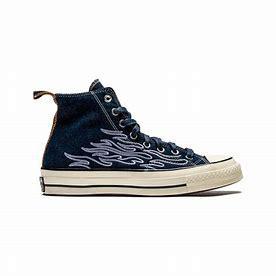
Brand: Converse
Model: 100